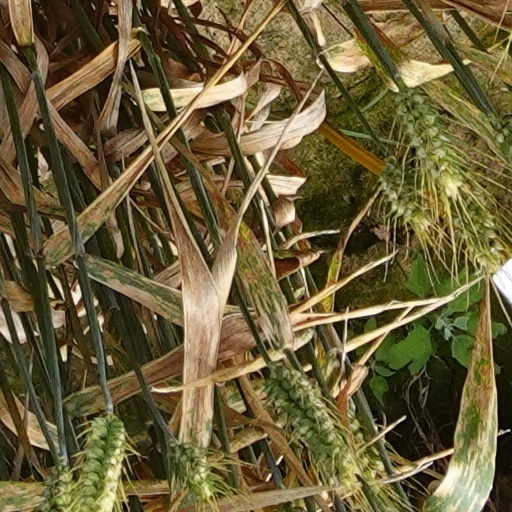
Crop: wheat